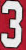
Number: 3